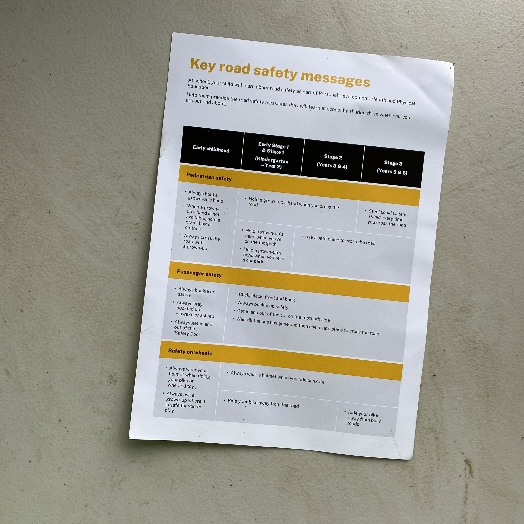
Label: Paper